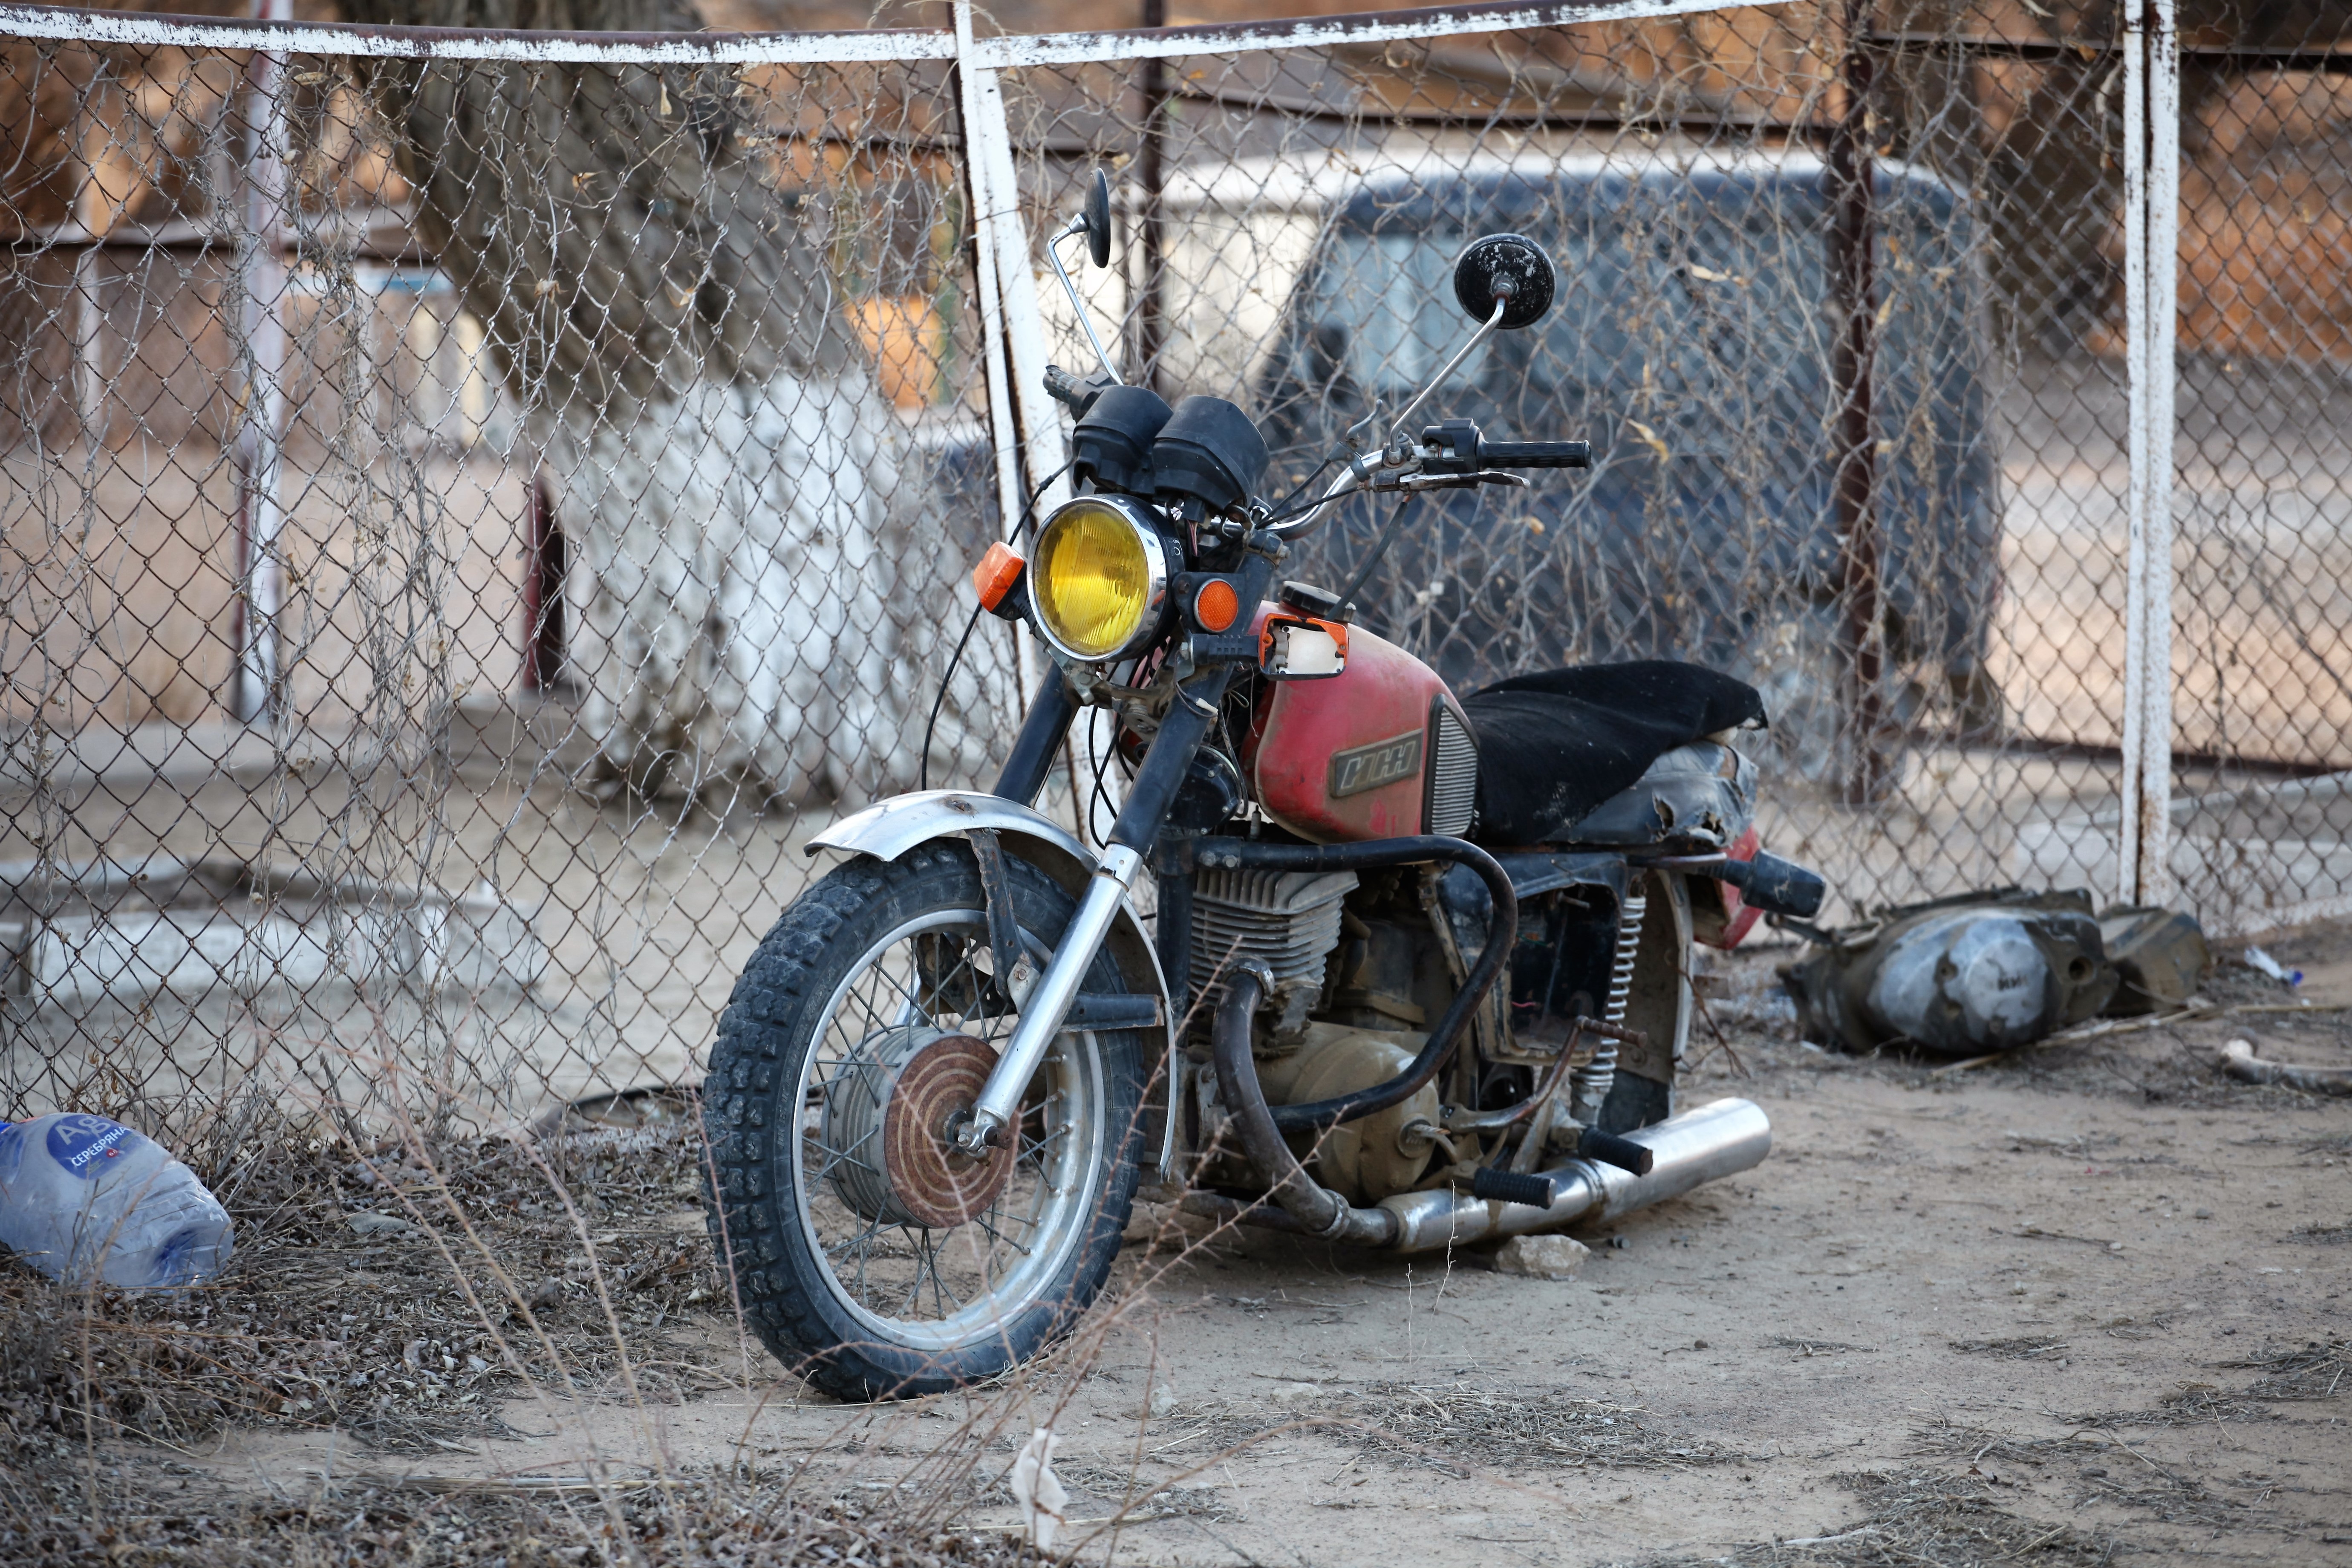
car, bicycle, vehicle, motorcycle, motorbike, motor, motorcycling, automobile make, off roading